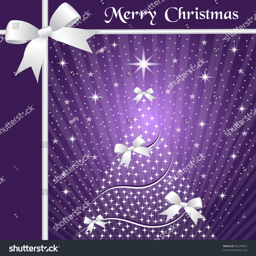
christmas tree with silver ribbons or bows , sunburst , snow and stars on a purple background .